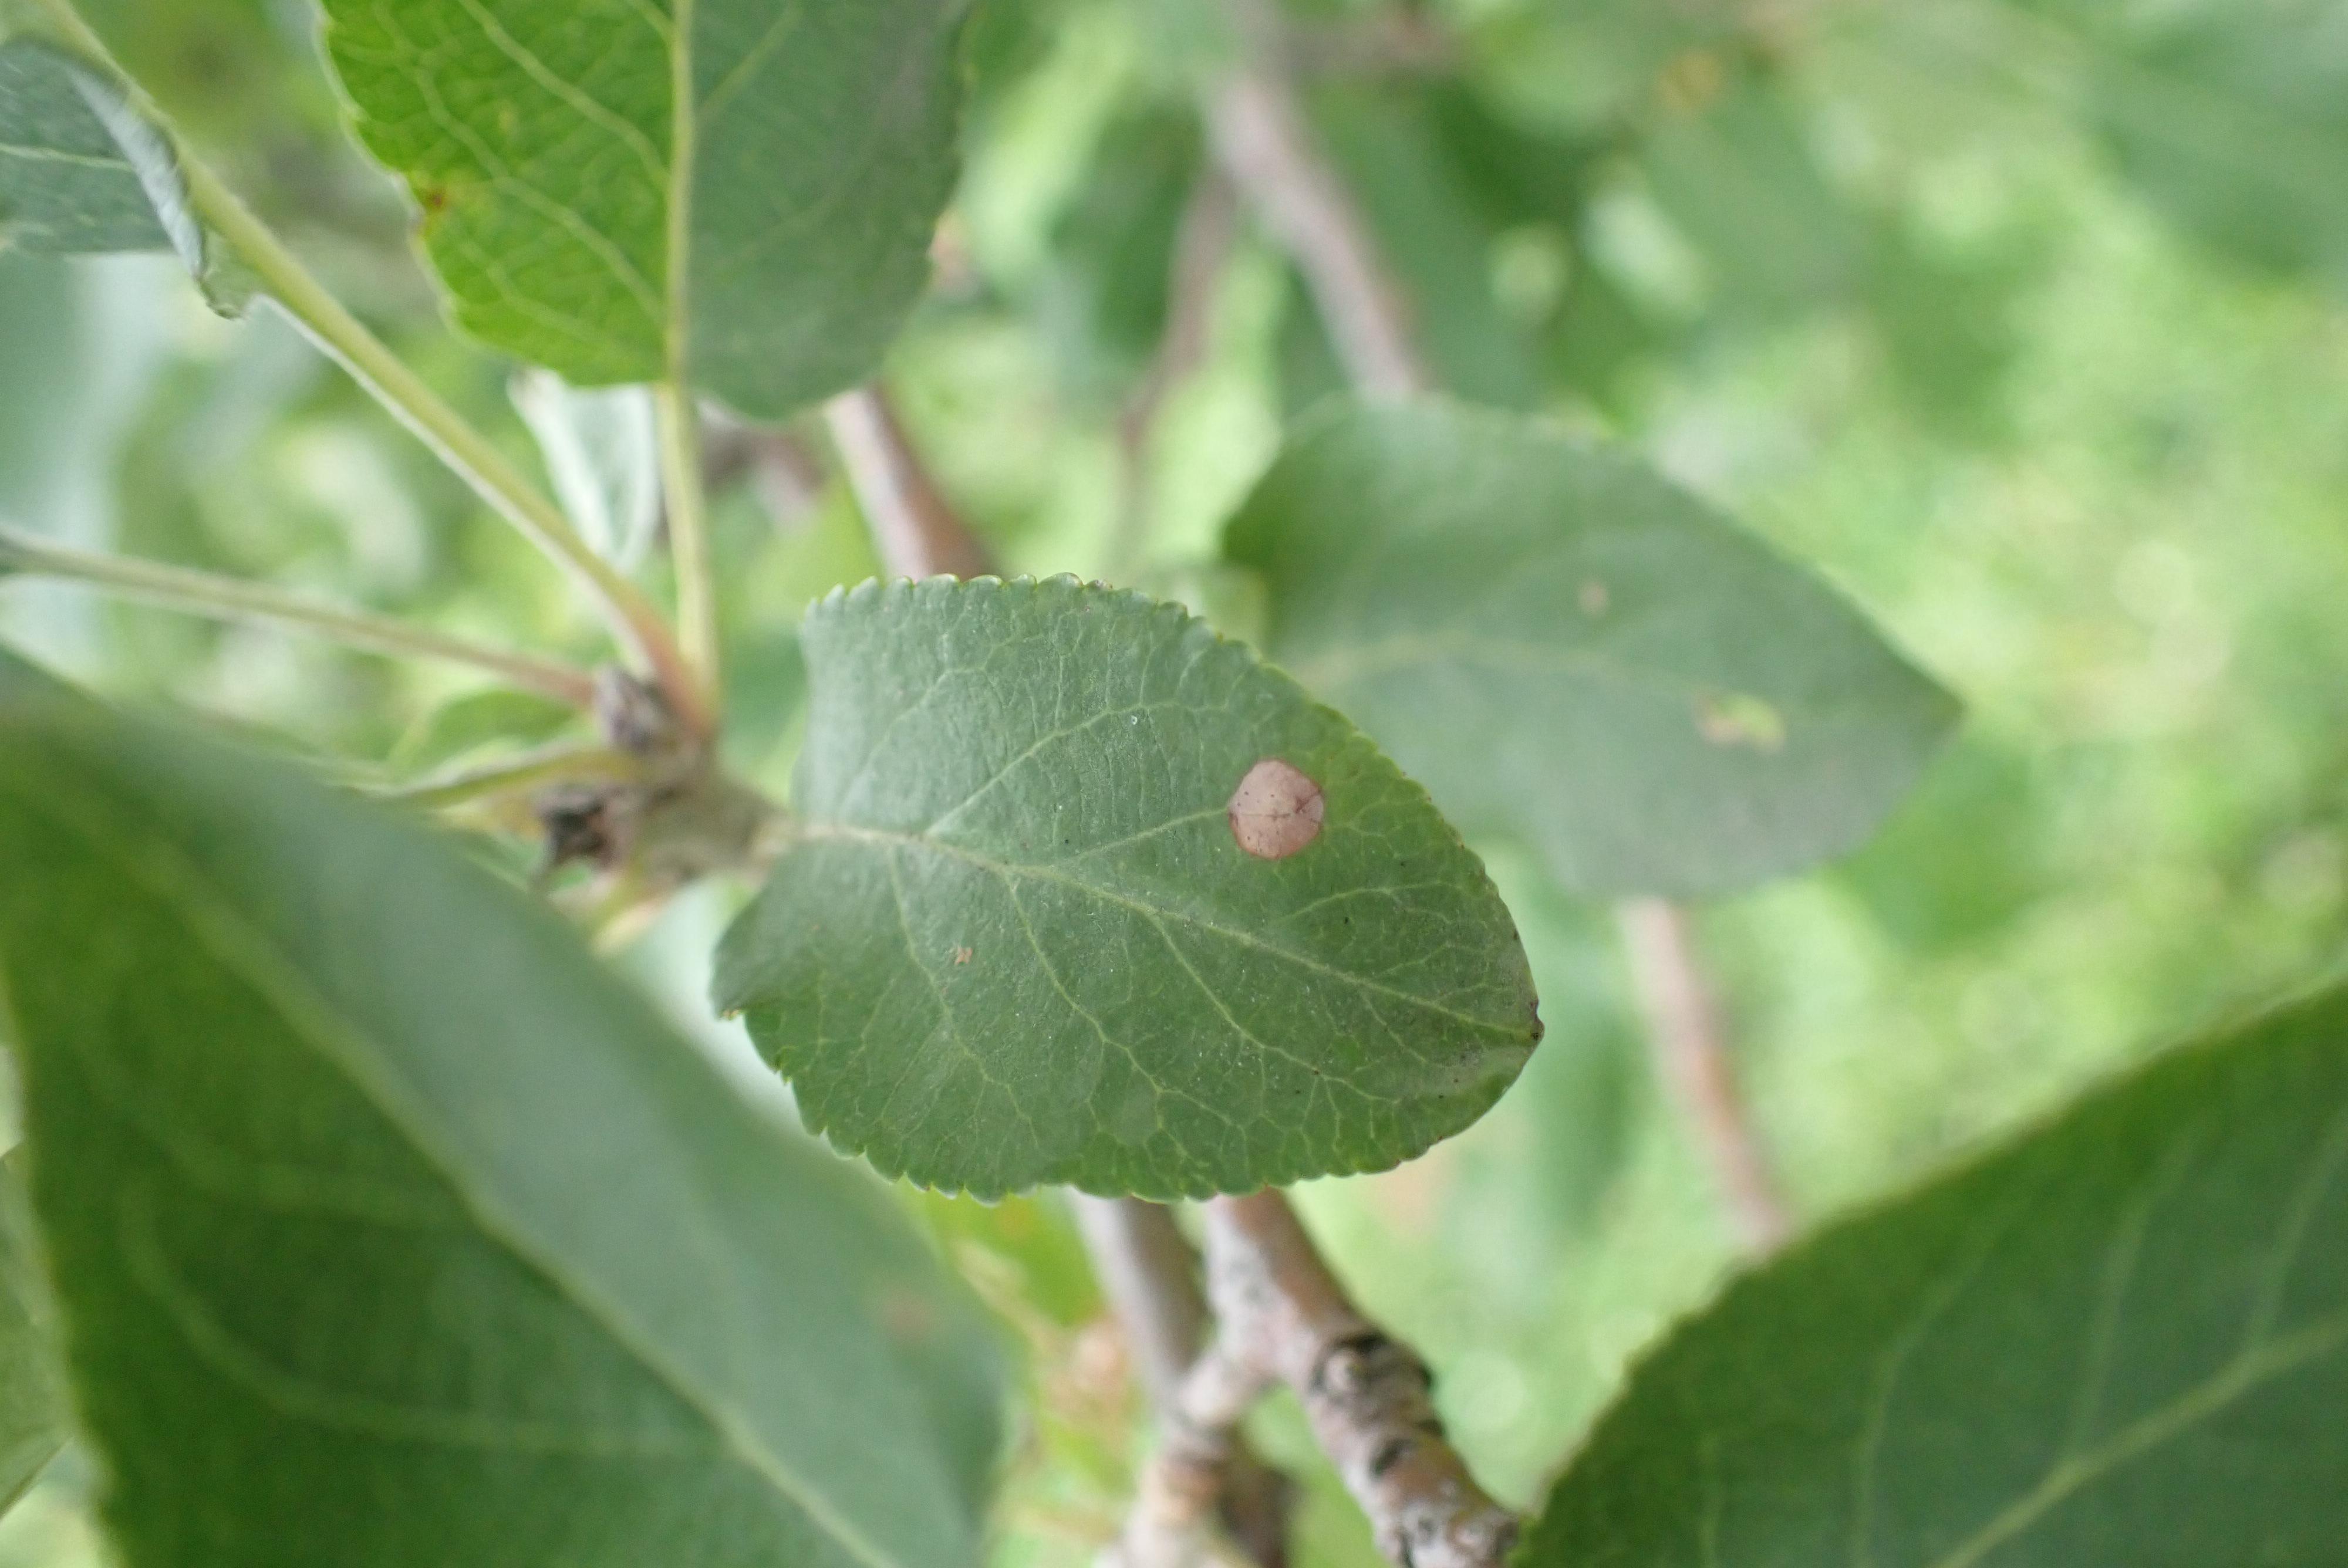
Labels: frog_eye_leaf_spot